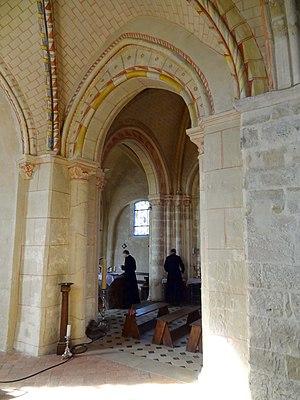
Intérieur de l'église - voir titre.
L'église Notre-Dame est une église catholique paroissiale située à Jambville, dans les Yvelines, en France. C'est un petit édifice de plan rectangulaire, qui compte seulement dix travées, et remonte en partie au XIIᵉ siècle. Remaniée à maintes reprises, elle est assez emblématique des petites églises rurales de la région, dont les différentes parties adoptent l'architecture recherchée des grands édifices contemporains, mais ne sont pas bâties avec la même rigueur, et présentent de nombreuses irrégularités. À part ceci, l'église Notre-Dame a subi des dégradations irréparables dans le passé. Tant à l'intérieur qu'à l'extérieur, la plupart des chapiteaux ont ainsi perdu leur sculpture, aucune fenêtre ne subsiste plus d'origine, et les élévations extérieures ont été si radicalement restaurées qu'elle ne conservent plus que de rares éléments authentiques. L'on peut notamment signaler un tympan roman quadrillé au nord de la nef. Sinon, le clocher octogonal roman et sa flèche de pierre gothique sont aujourd'hui les seuls éléments dignes d'intérêt à l'extérieur.